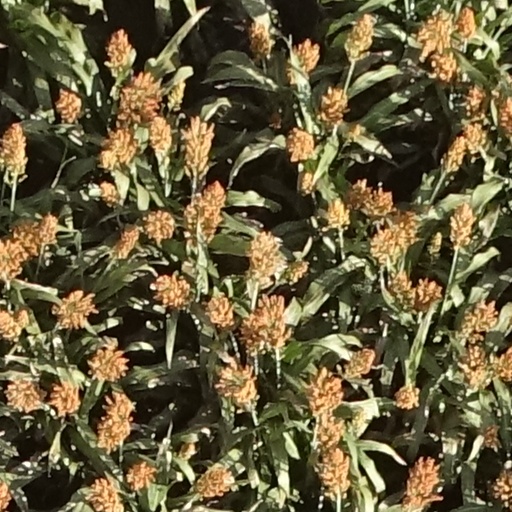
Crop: sorghum